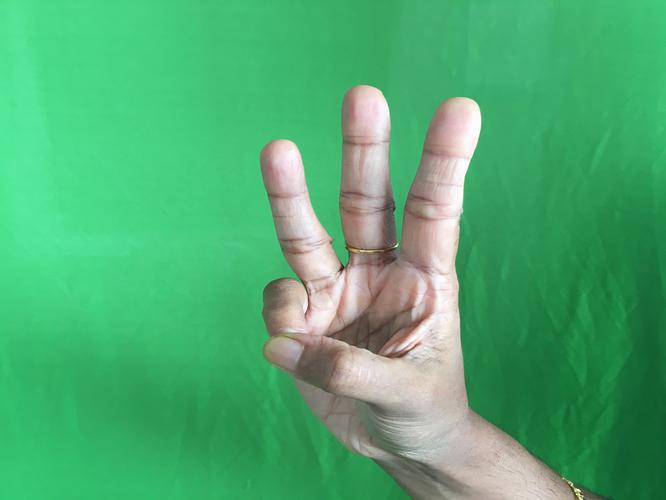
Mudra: Trishulam
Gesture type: single_hand